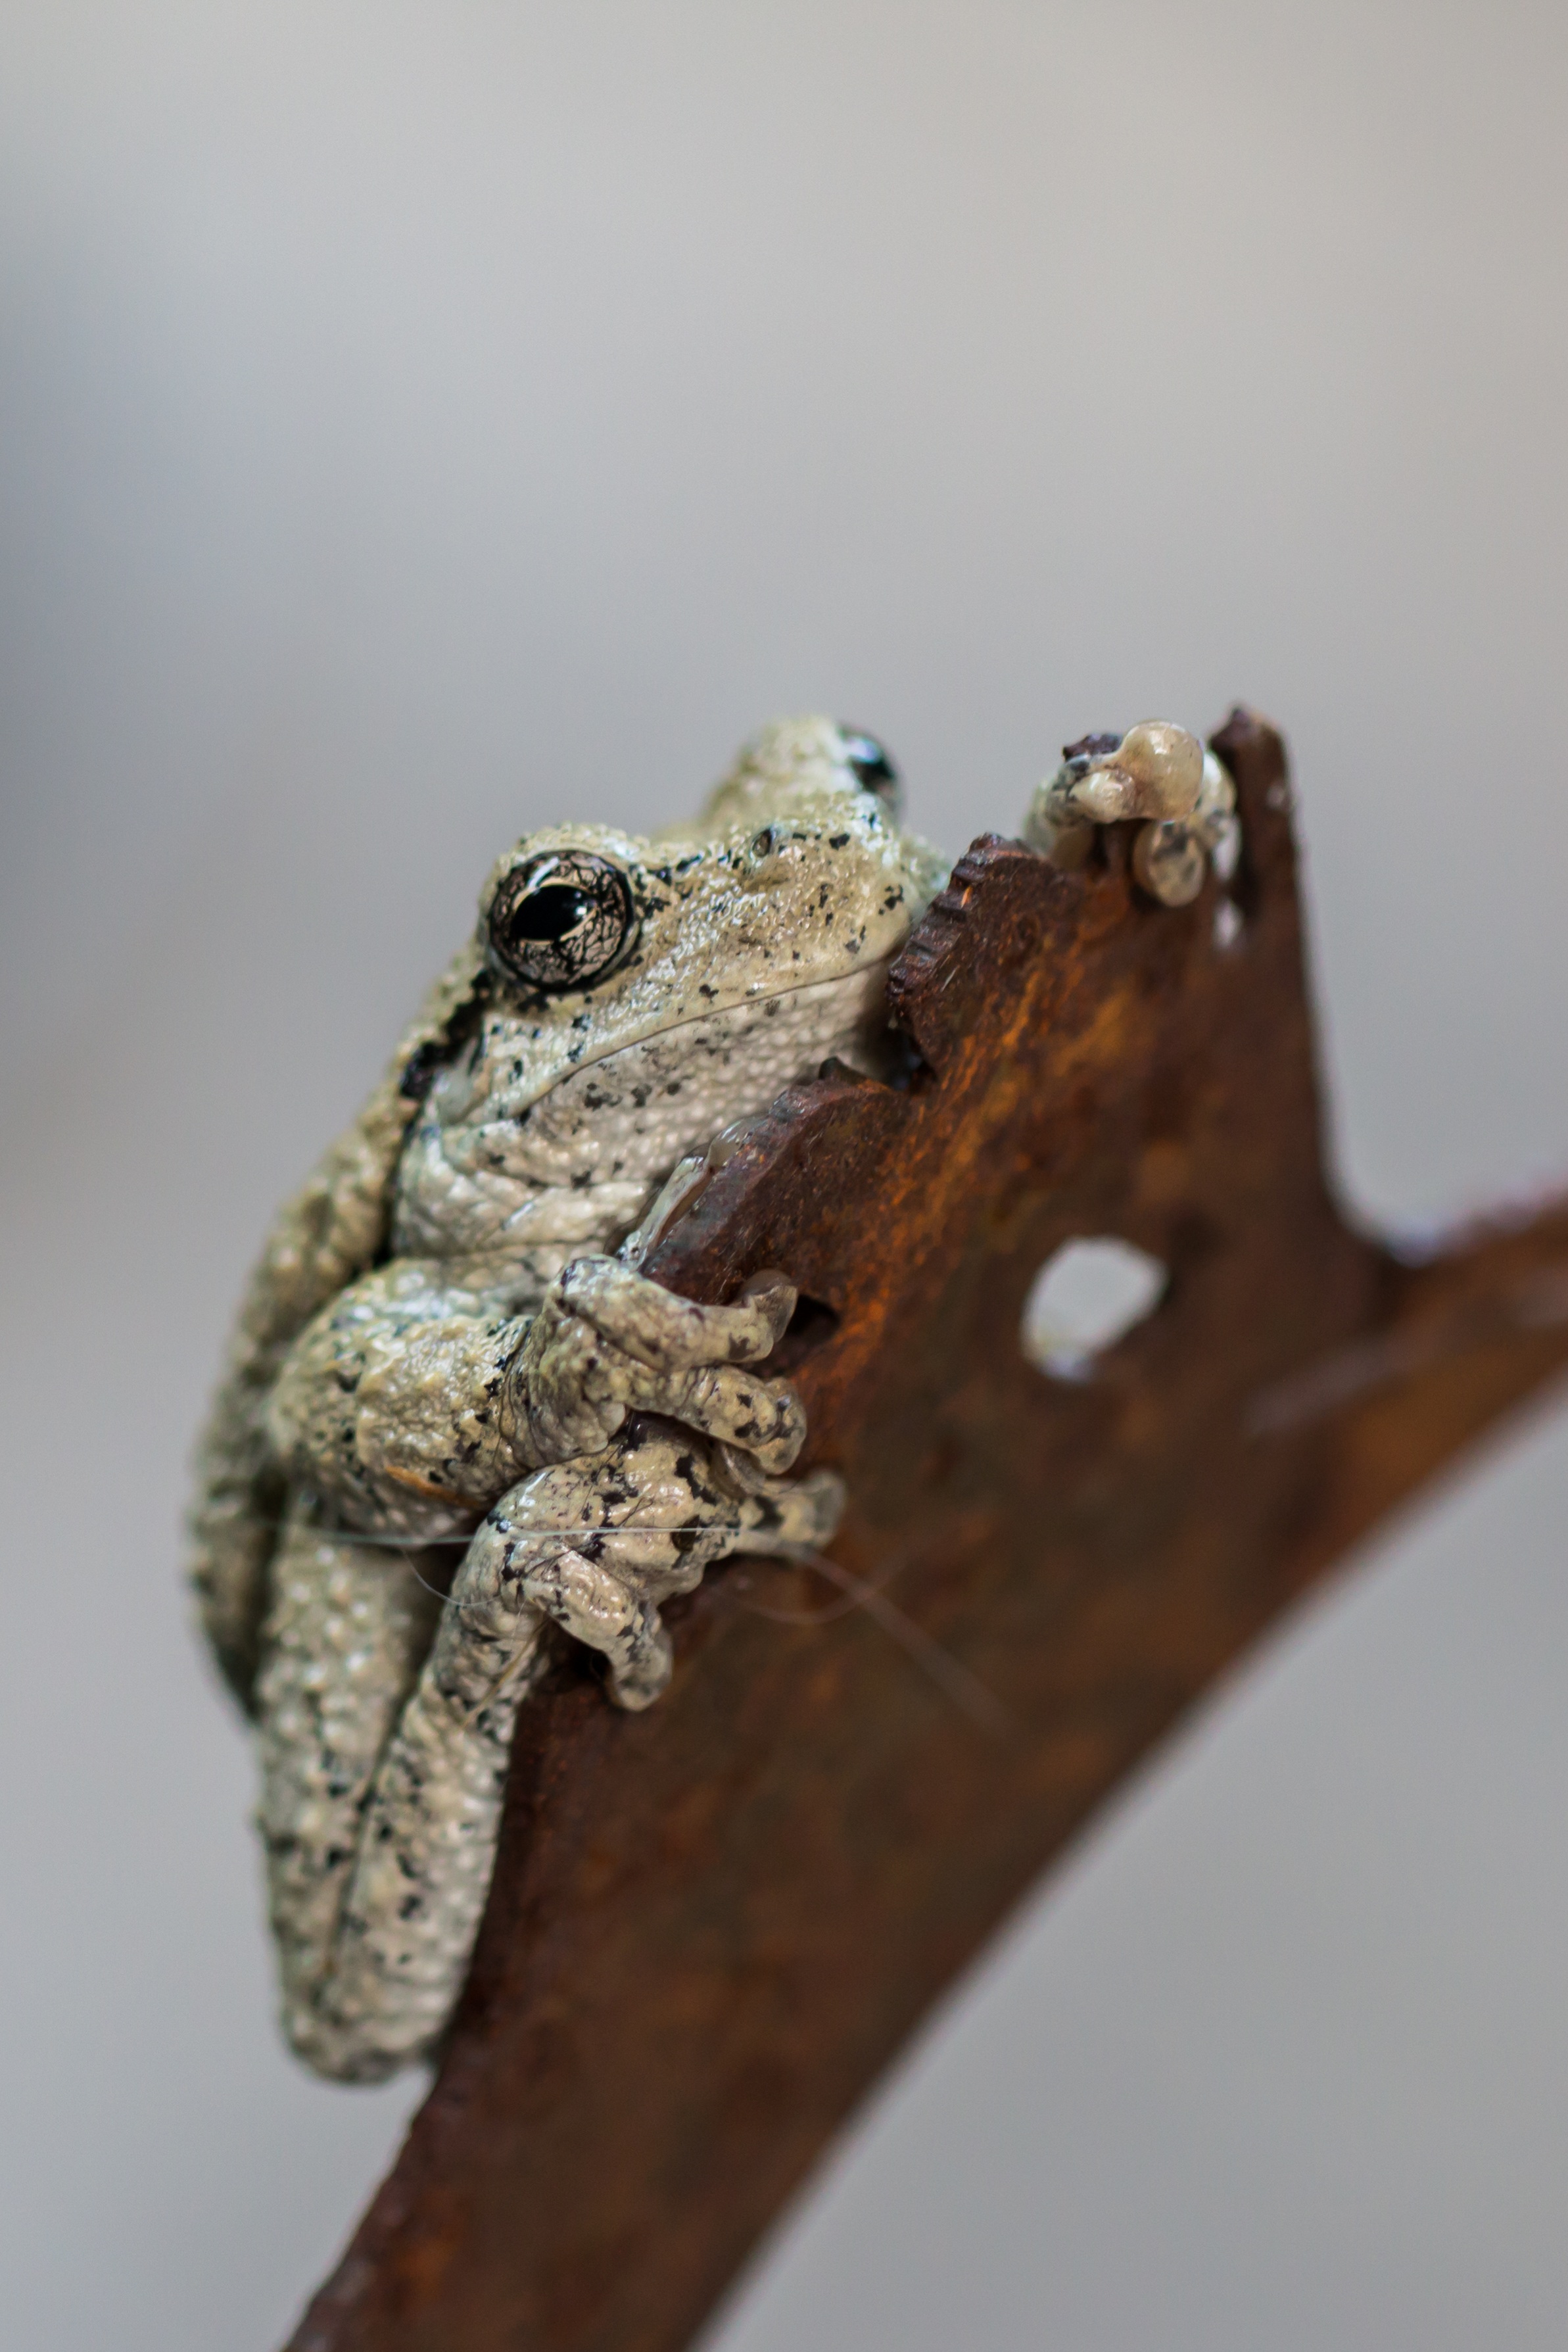
hand, nature, wildlife, frog, reptile, amphibian, fauna, lizard, gecko, tree frog, close up, eyes, vertebrate, macro photography, boa constrictor, scaled reptile